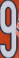
Number: 9